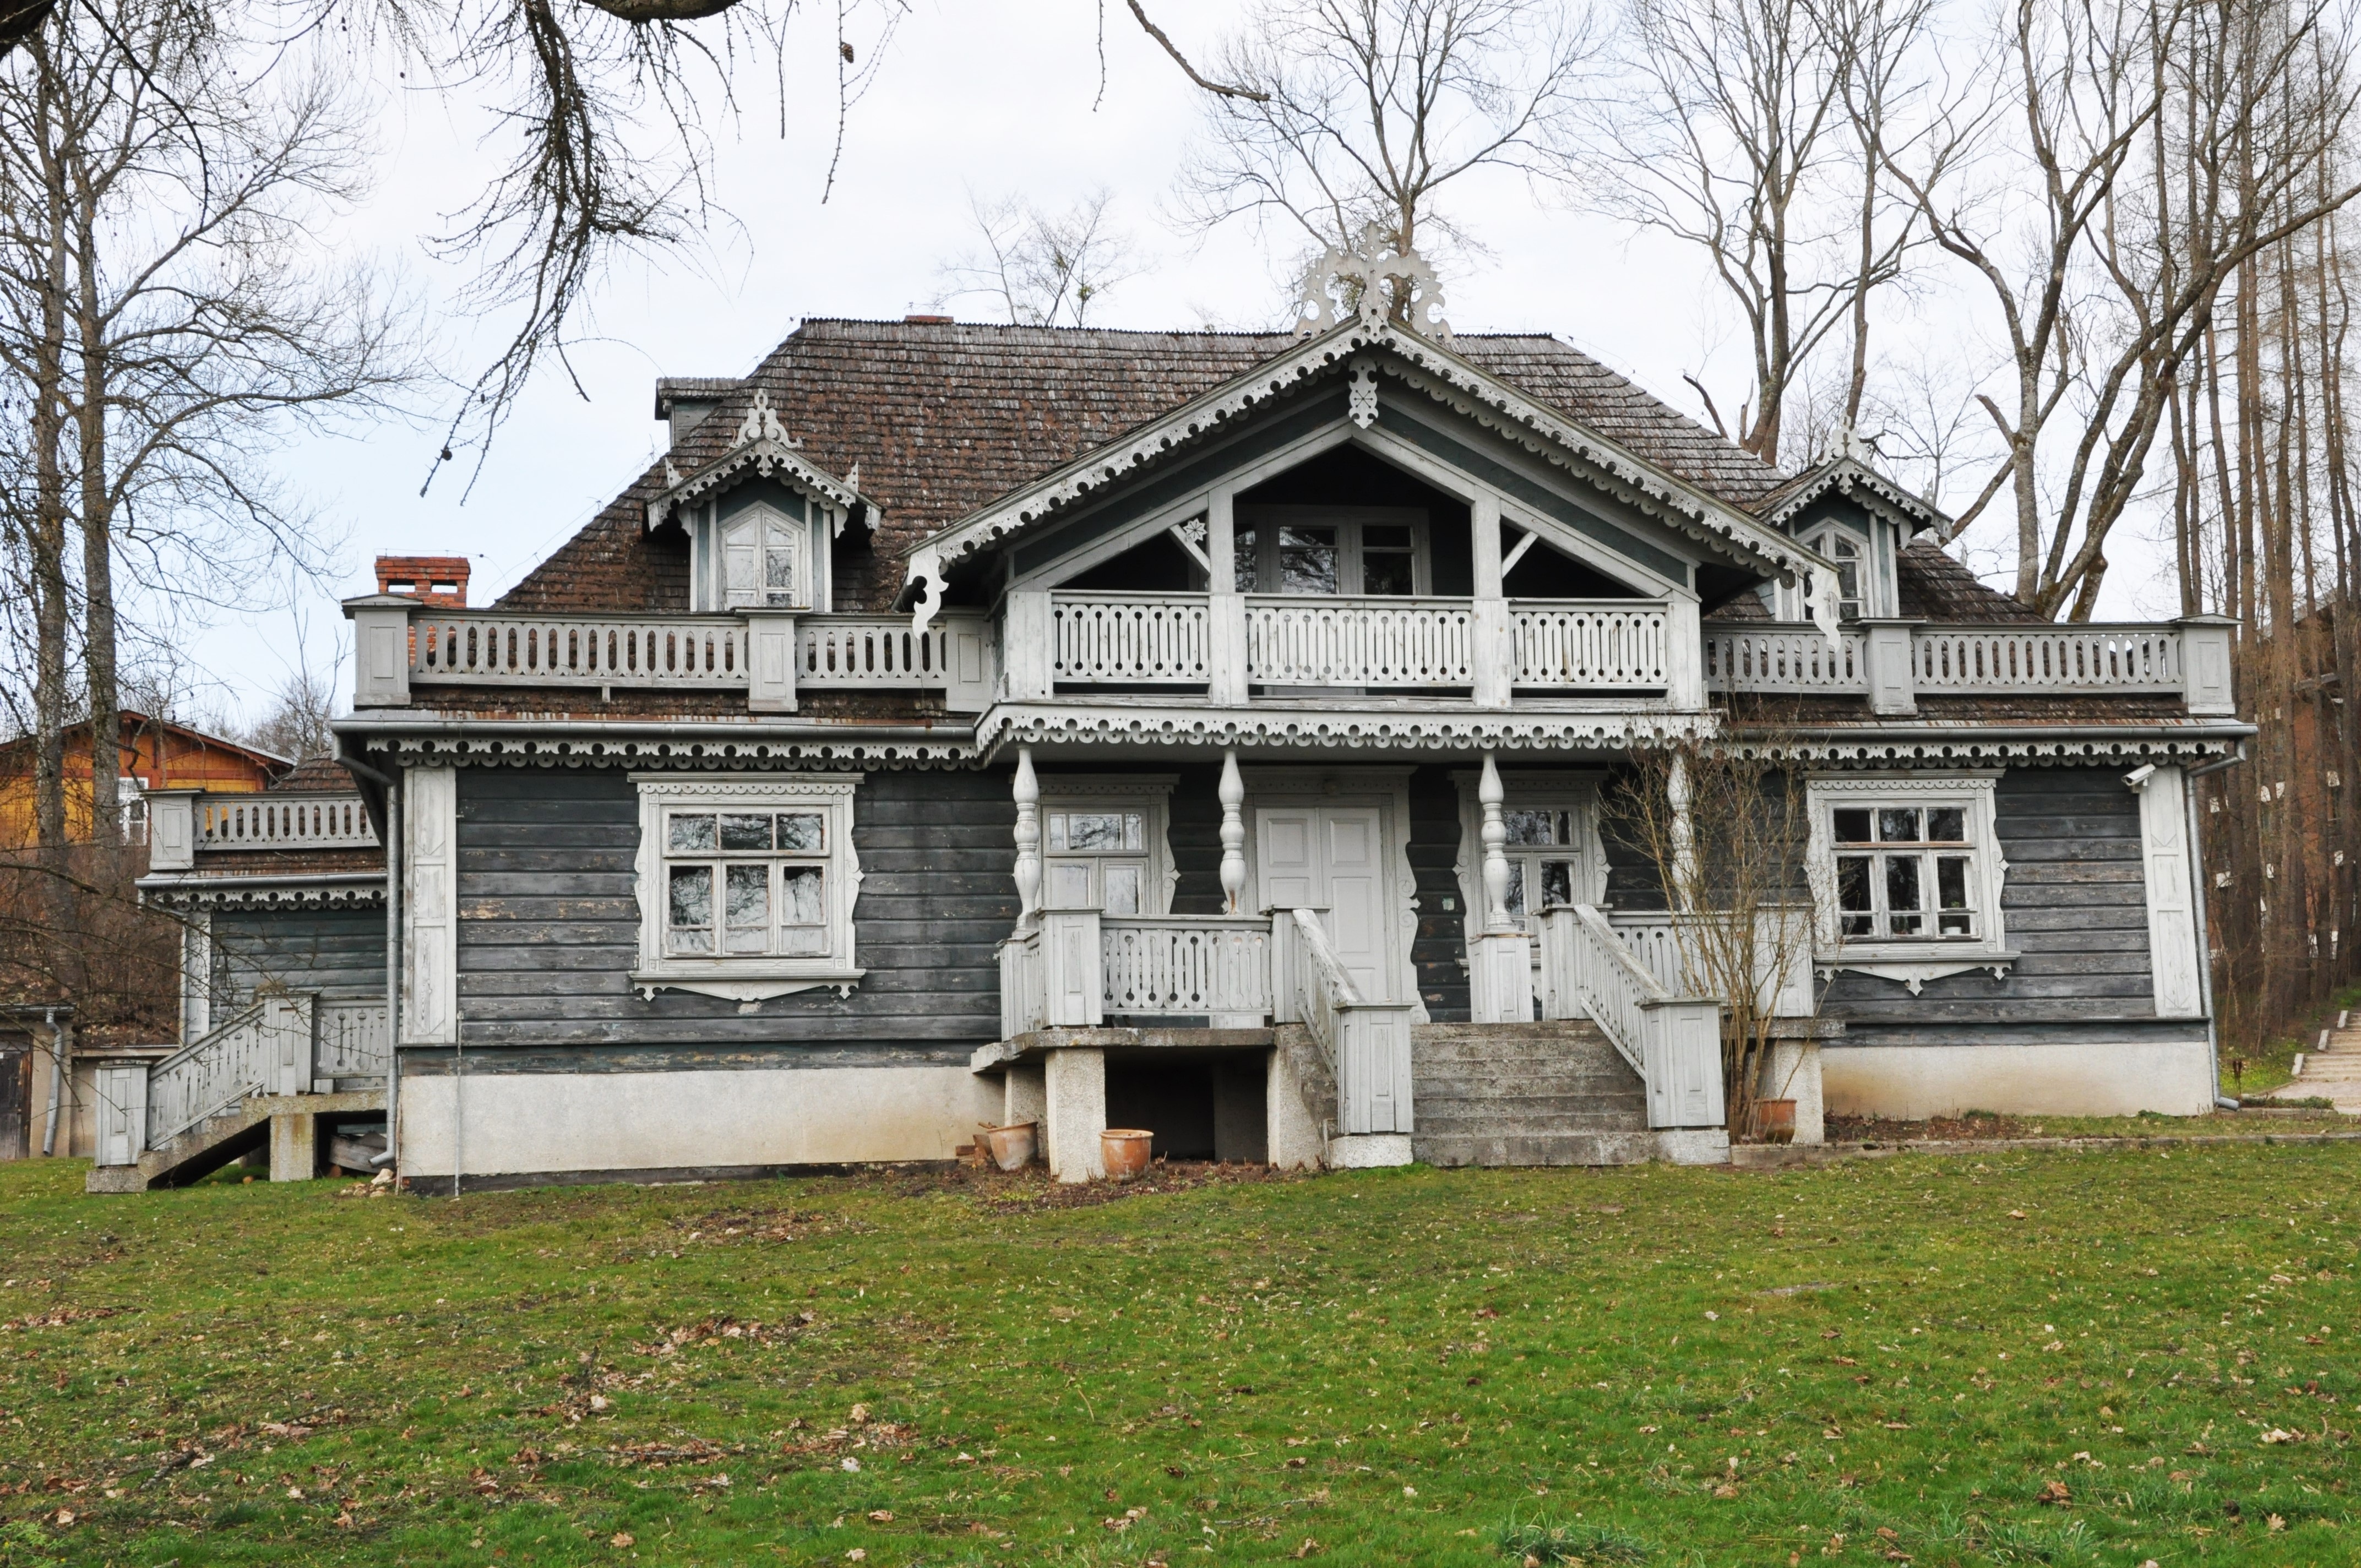
architecture, mansion, house, building, home, monument, suburb, cottage, facade, property, farmhouse, poland, estate, neighbourhood, manor house, real estate, bia owie a, residential area, le nicz wka